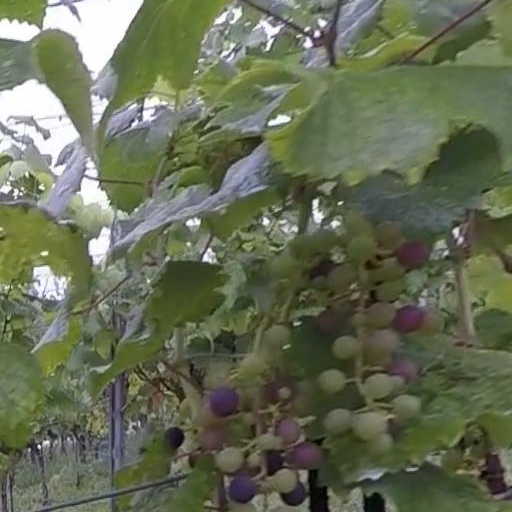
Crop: grape